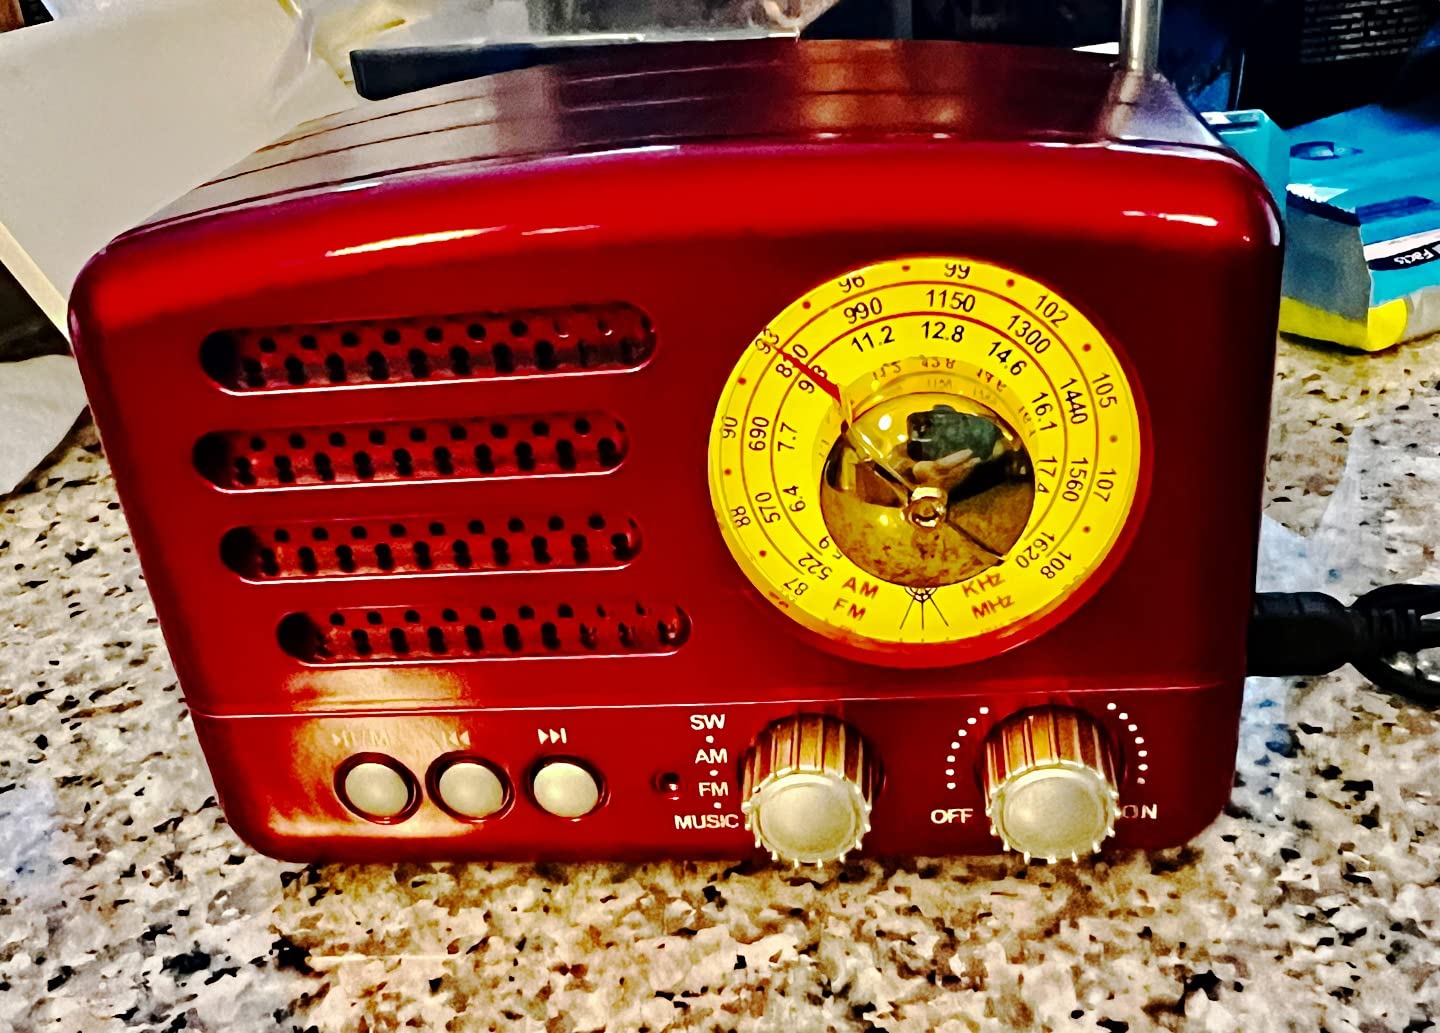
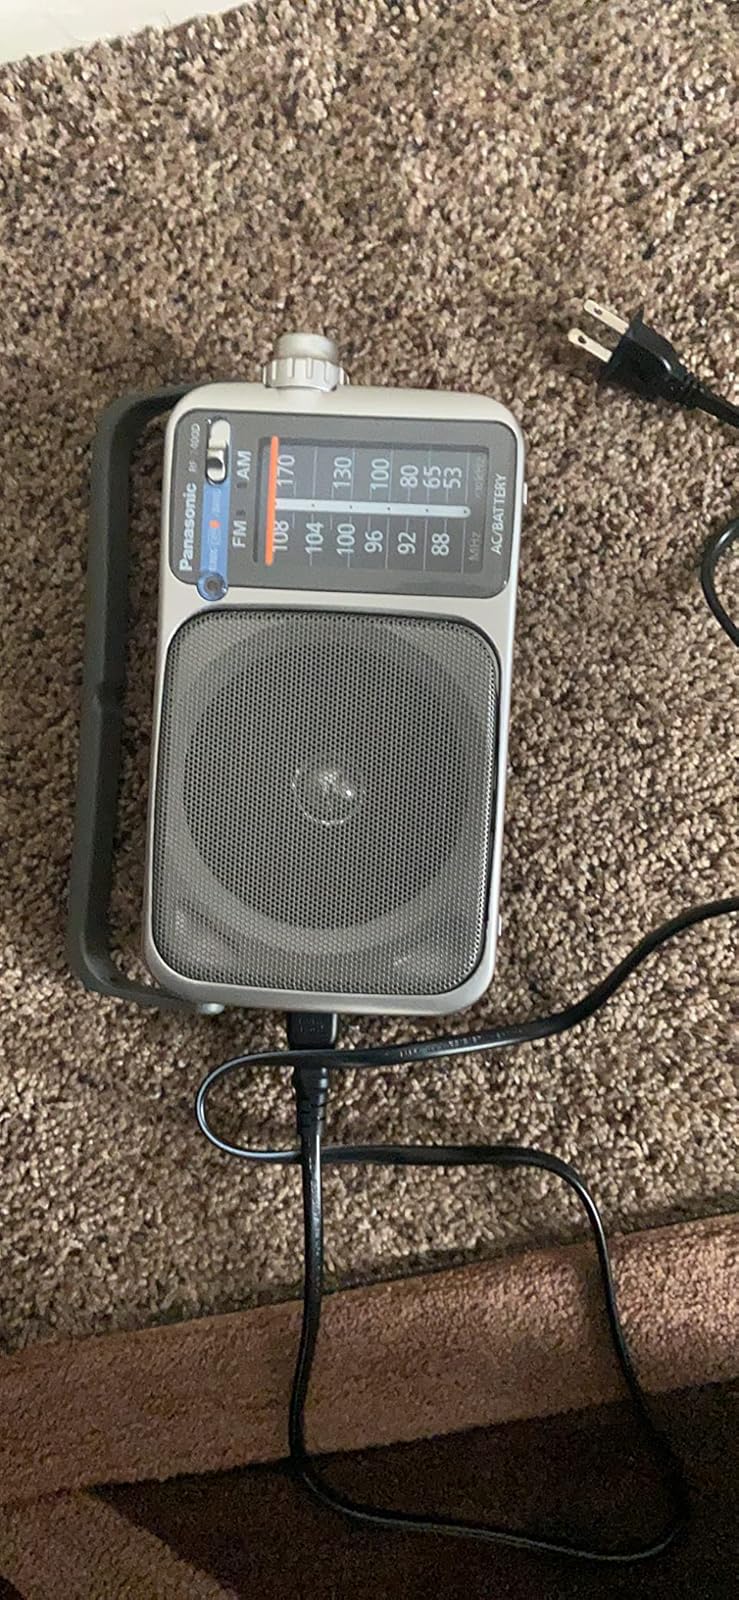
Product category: radio
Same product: no